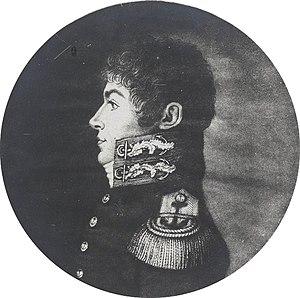
La pointe Giraud est un cap australien sur le littoral oriental d'une vaste péninsule fermant le sud-ouest de la baie Shark, golfe de l'océan Indien sur la côte ouest de l'Australie-Occidentale. Appelé Giraud Point en anglais, il a été formellement découvert par l'expédition vers les Terres Australes du Français Nicolas Baudin au début du mois d'août 1801.
Le cap Heirisson est un cap australien qui constitue l'un des points les plus septentrionaux d'une vaste péninsule fermant le sud-ouest de la baie Shark, golfe de l'océan Indien sur la côte ouest de l'Australie-Occidentale. Appelé Cape Heirisson en anglais, il a été formellement découvert par l'expédition vers les Terres Australes du Français Nicolas Baudin au début du mois d'août 1801.
Appelé Useless Inlet ou parfois Useless Harbour en anglais, le havre Inutile est une baie australienne située à l'intérieur du golfe de l'océan Indien que l'on appelle baie Shark. Formée par deux petites péninsules parallèles pointant vers le nord, Bellefin Prong et Heirisson Prong, elle commence à partir du cap Bellefin au nord-ouest et du cap Heirisson au nord-est. Au sud, elle s'enfonce à l'intérieur des terres formées par une vaste langue de terre à laquelle toutes ces entités géographiques se rattachent, la péninsule Carrarang, qui ferme le sud-ouest du golfe.
Le cap Bellefin est un cap australien qui constitue le point le plus septentrional d'une vaste péninsule fermant le sud-ouest de la baie Shark, golfe de l'océan Indien sur la côte ouest de l'Australie-Occidentale. Appelé Cape Bellefin en anglais, il a été formellement découvert par l'expédition vers les Terres Australes du Français Nicolas Baudin au début du mois d'août 1801.
L'expédition Baudin est un voyage d'exploration scientifique français parti du Havre le 19 octobre 1800 et qui conduisit Nicolas Baudin et l'équipage du Géographe et du Naturaliste dans les mers du Sud au-delà du cap de Bonne-Espérance et jusque dans l'océan Pacifique.
La rue Freycinet est une voie du 16ᵉ arrondissement de Paris, en France.